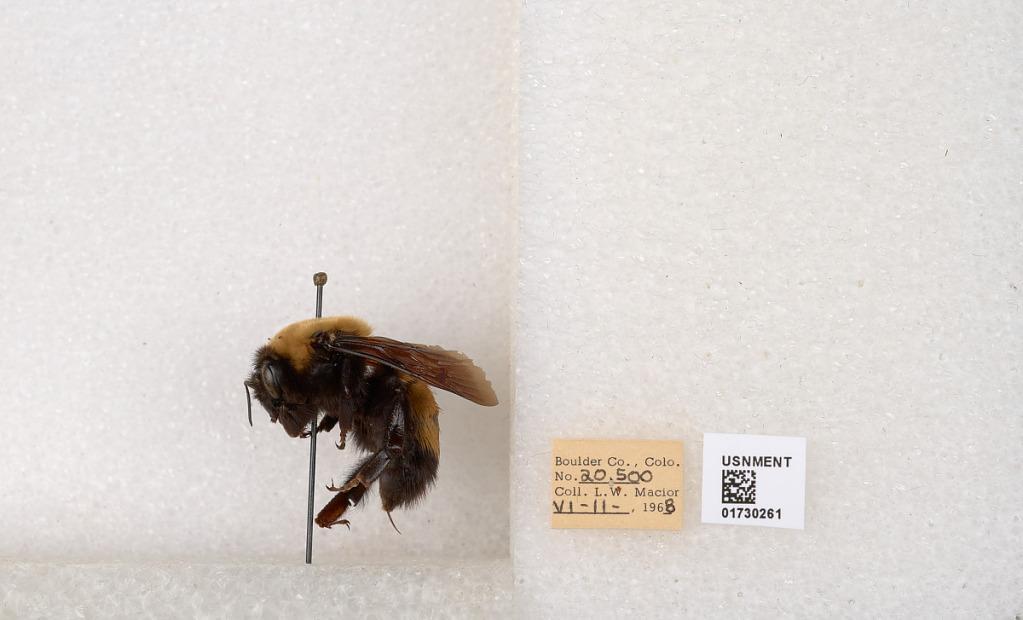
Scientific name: Bombus (Bombus) nevadensis Cresson